Question: Please indicate a possible affordance area of the boxing_punching_bag that can be used for punching
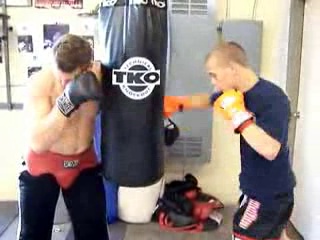
Answer: [96.533, 1.8, 167.553, 187.922]